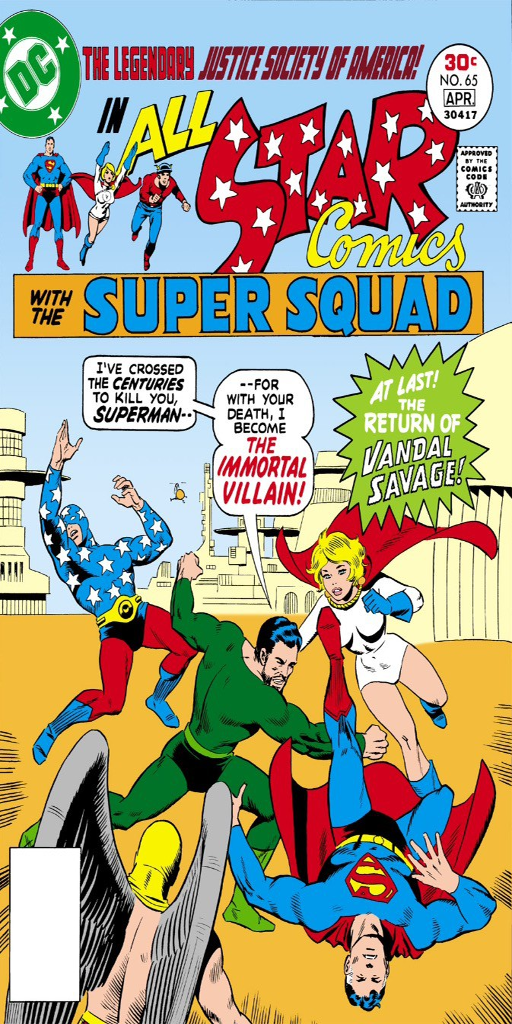
comic book character takes in no ...